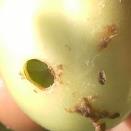
Crop: Tomato
Condition: helicoverpa-armigera-p